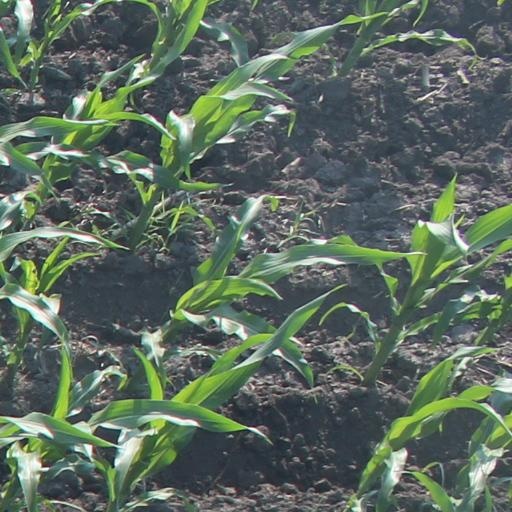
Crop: maize; corn